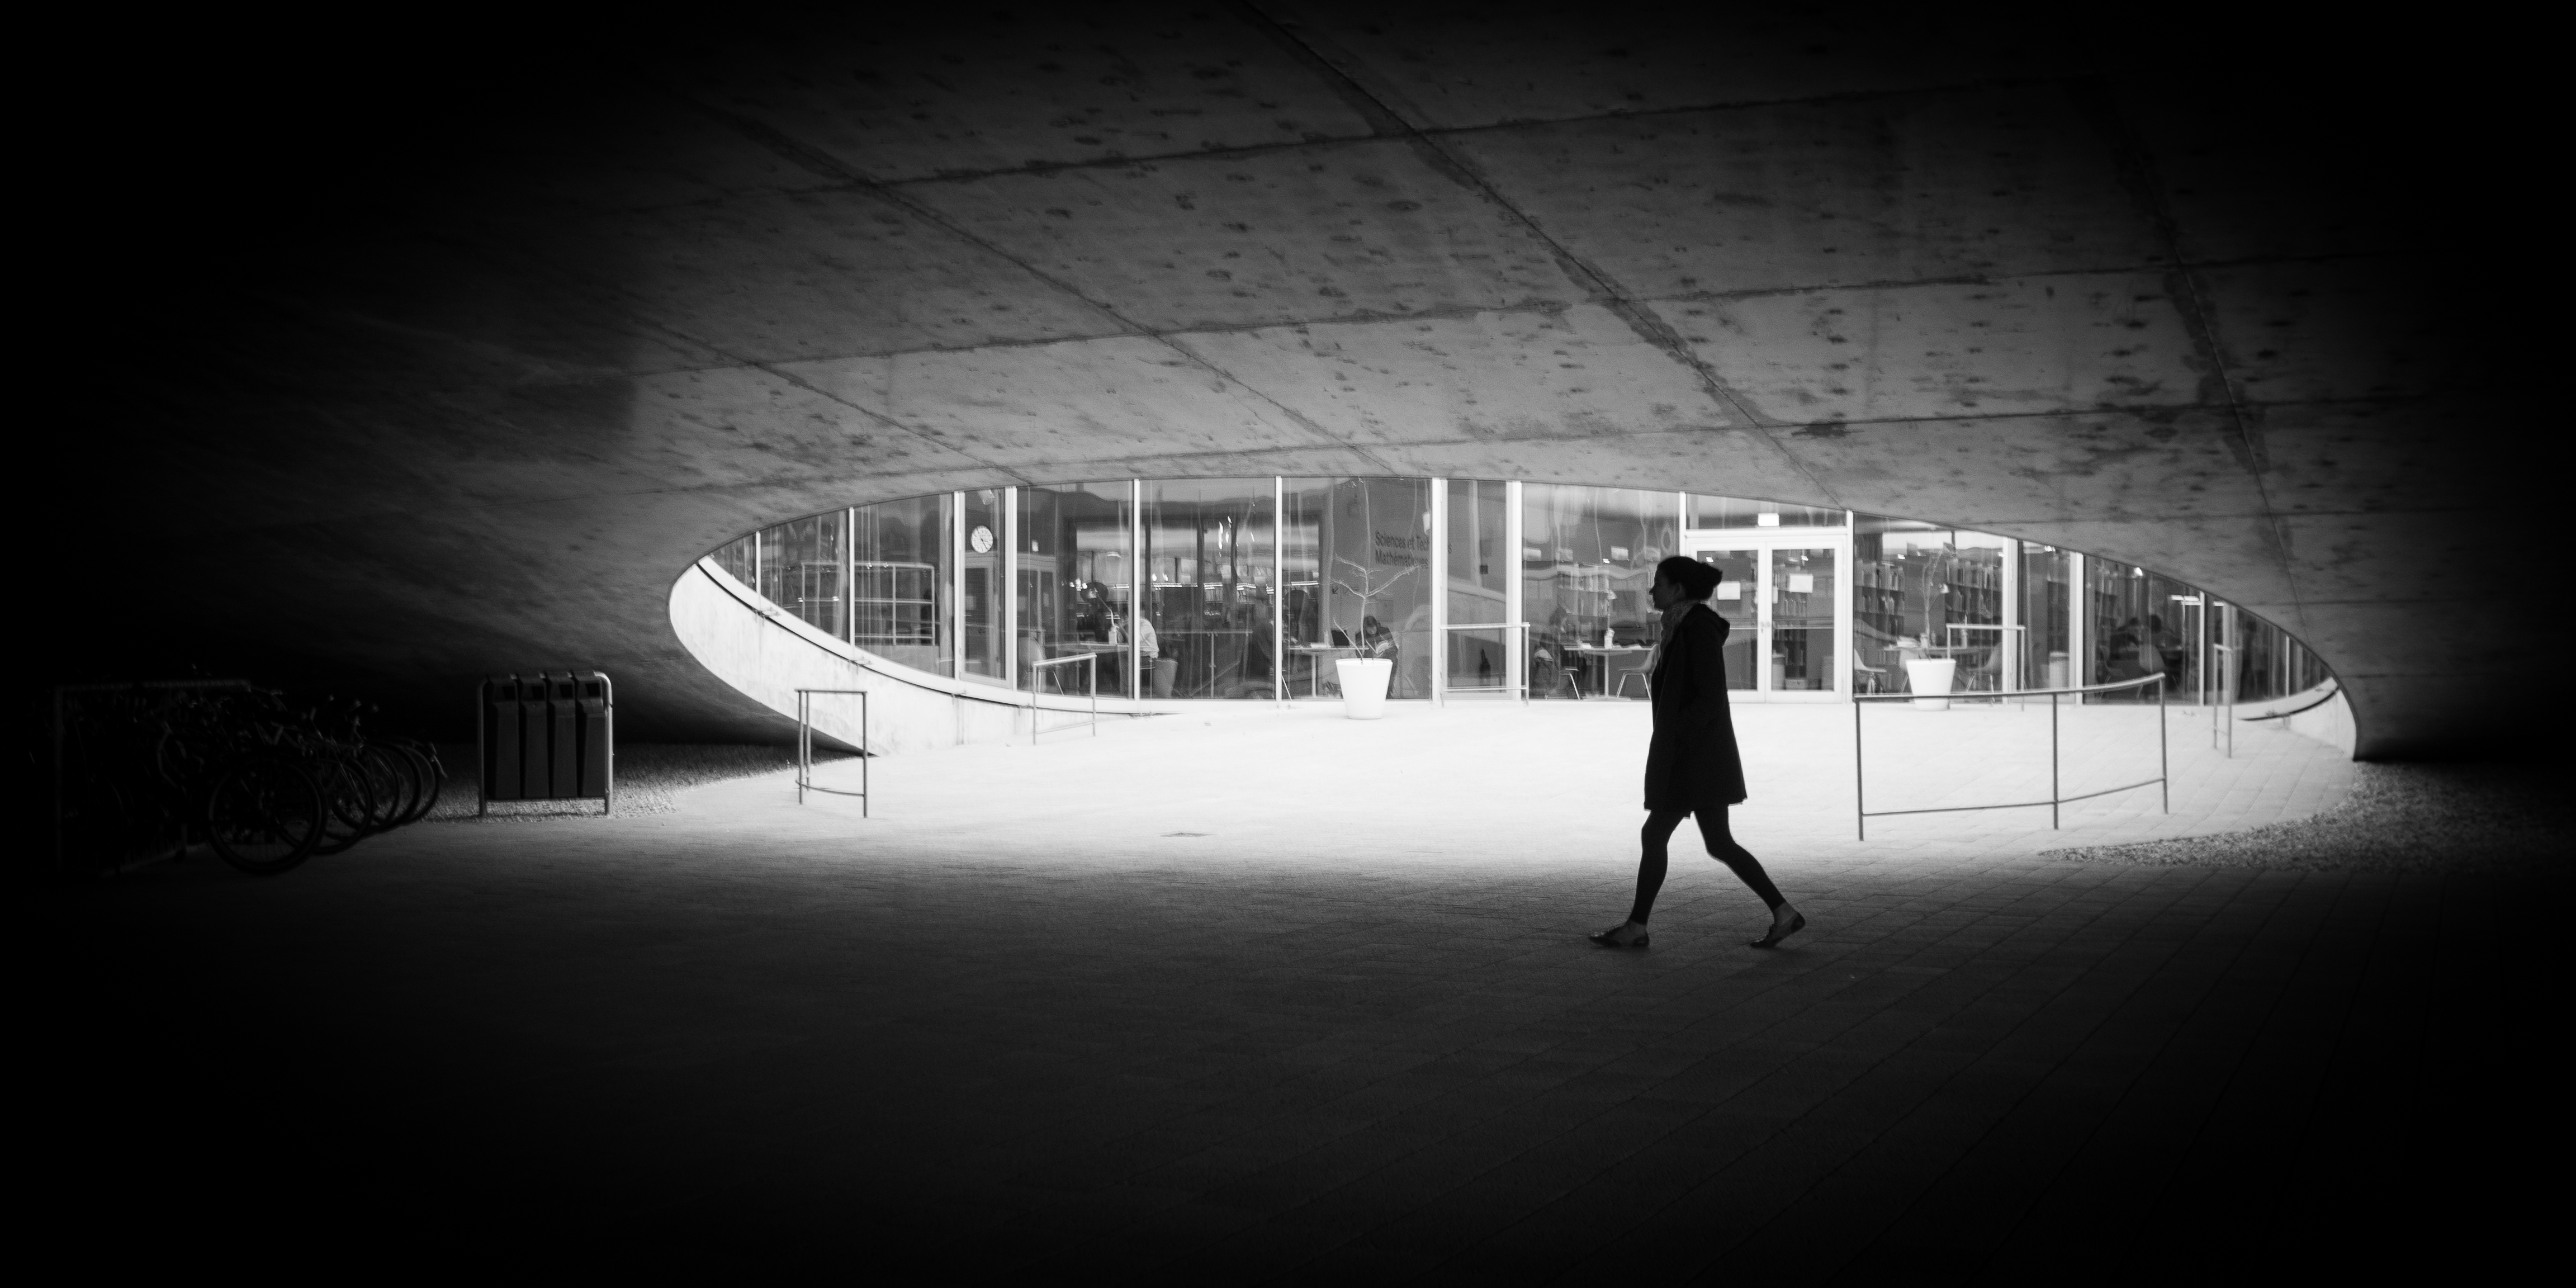
light, black and white, white, street, night, photography, ebook, reflection, shadow, training, darkness, black, monochrome, lighting, streetphotography, flickr, thomas, video, symmetry, olympus, snapshot, omd, fuji, shape, leica, monochrom, leuthard, hcb, thomasleuthard, monochrome photography, atmosphere of earth